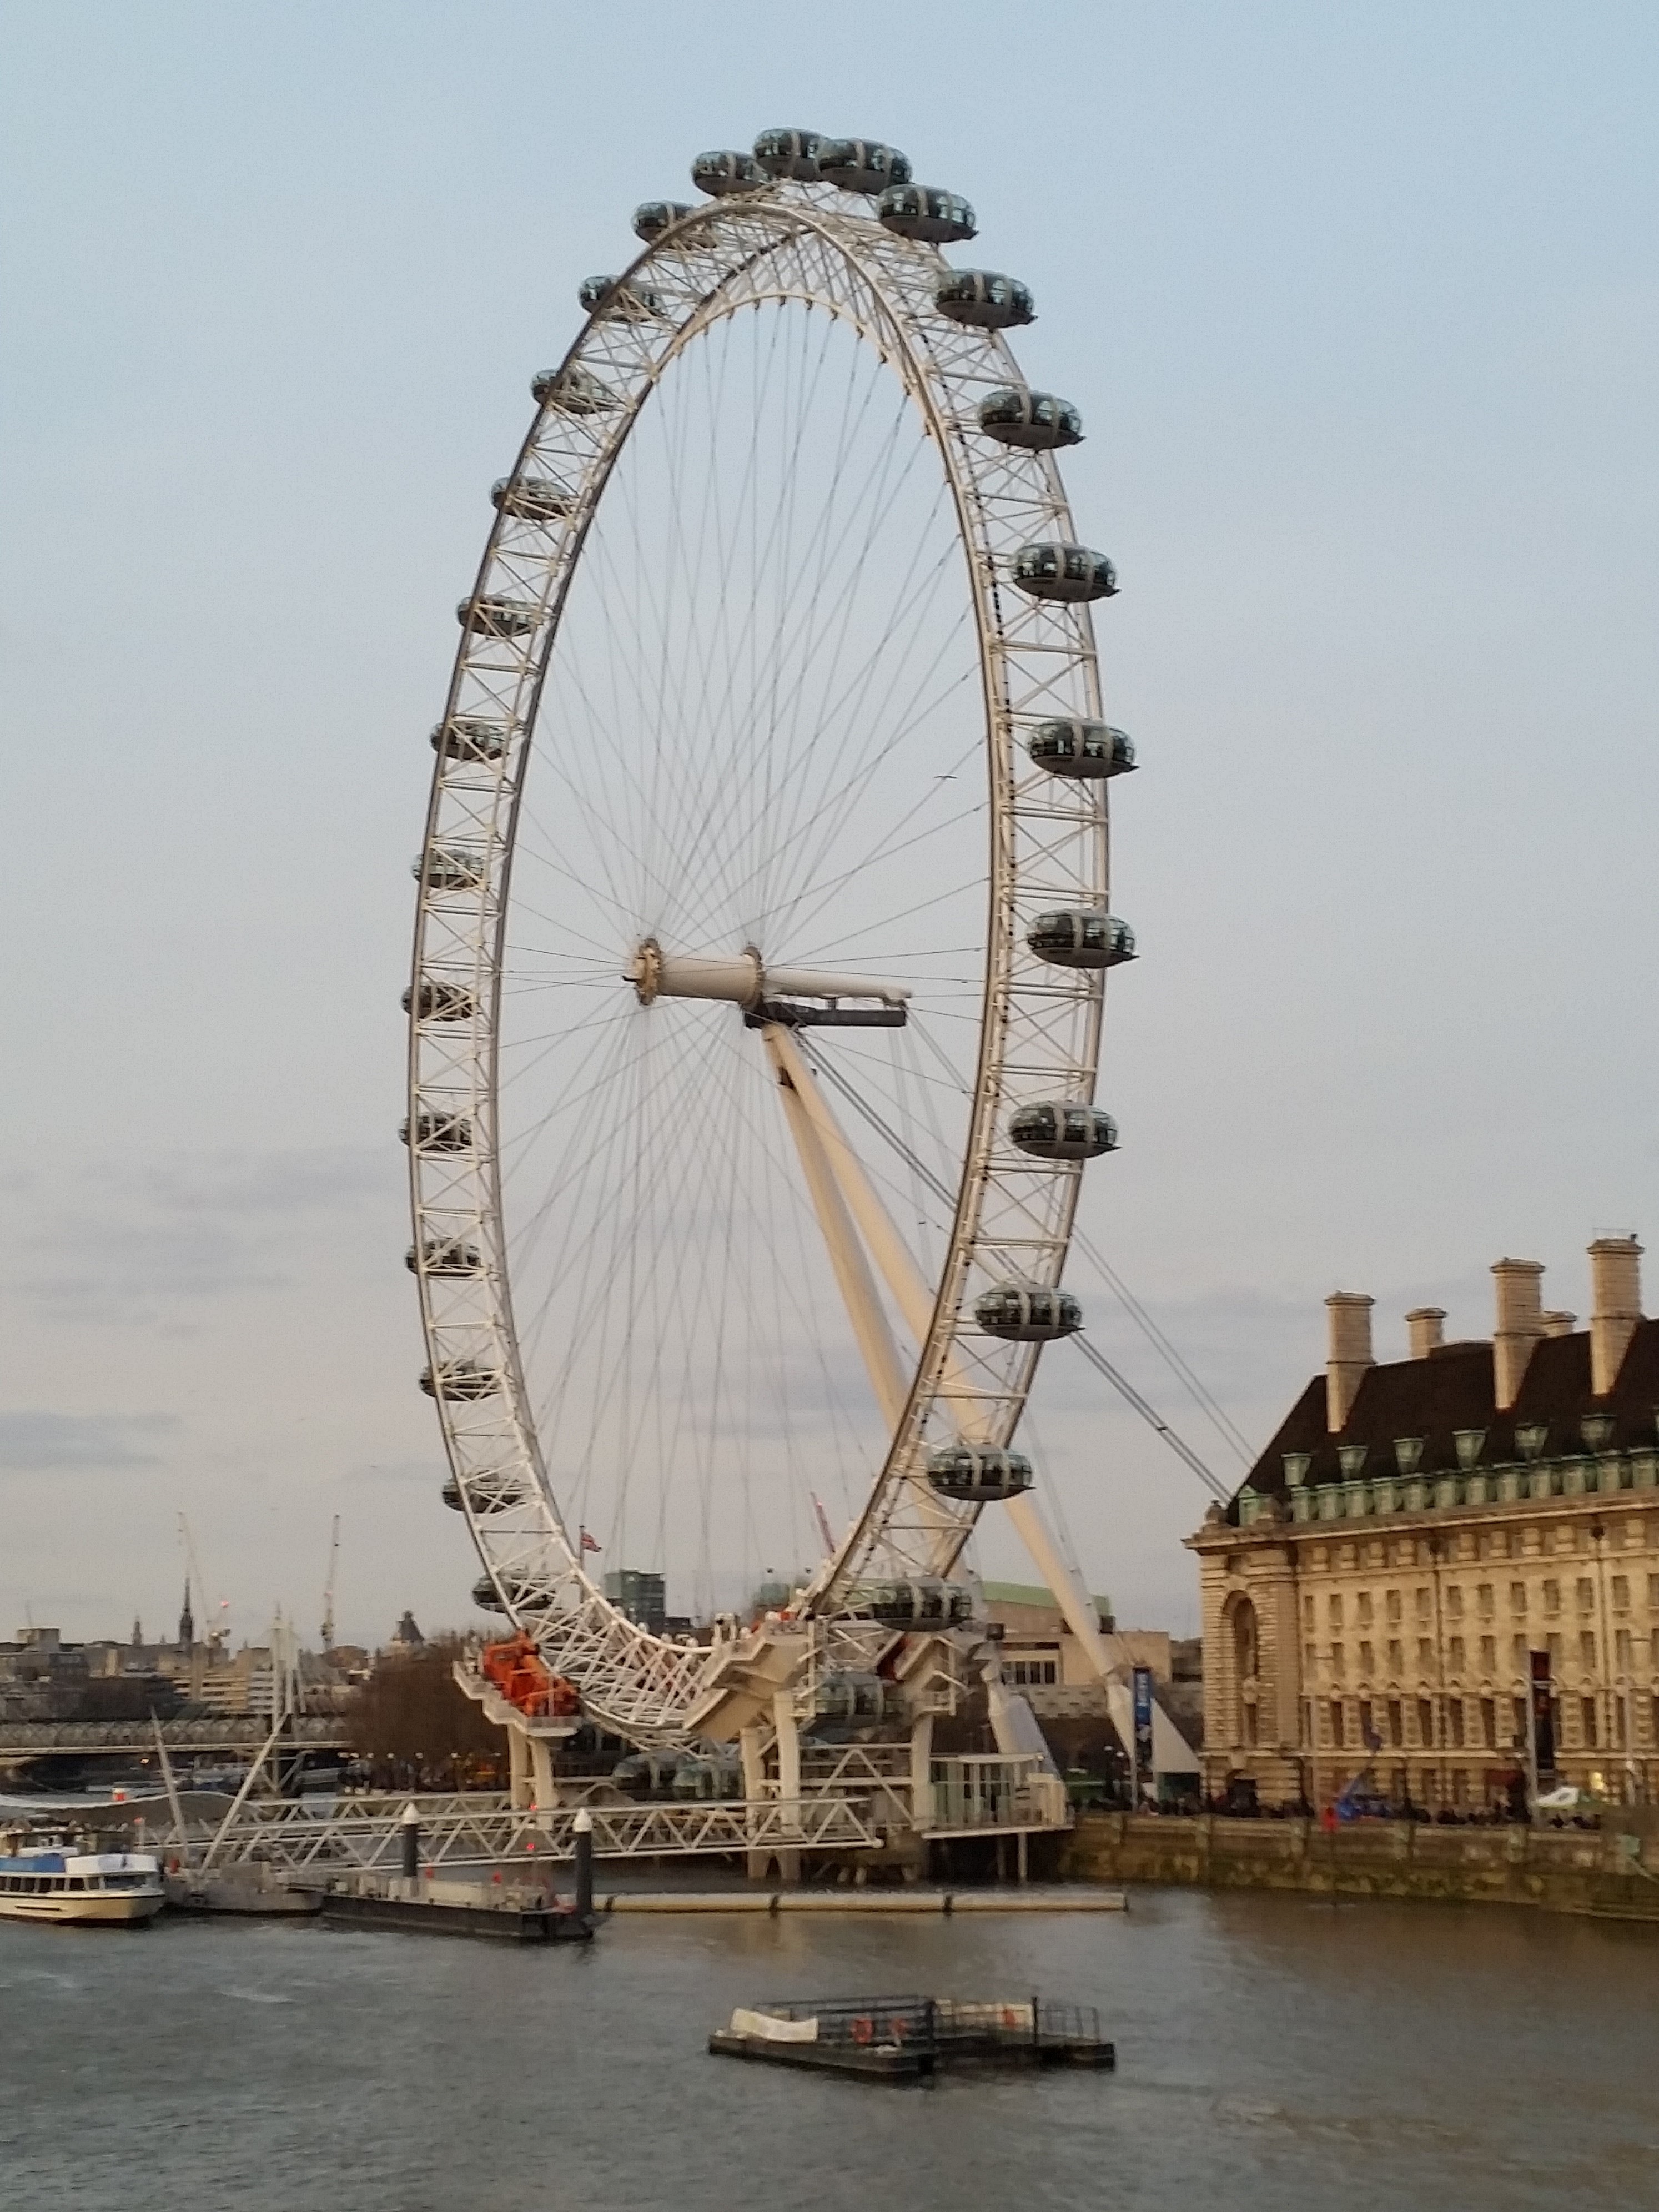
architecture, vehicle, ferris wheel, london eye, landmark, attraction, tourism, tourist attraction